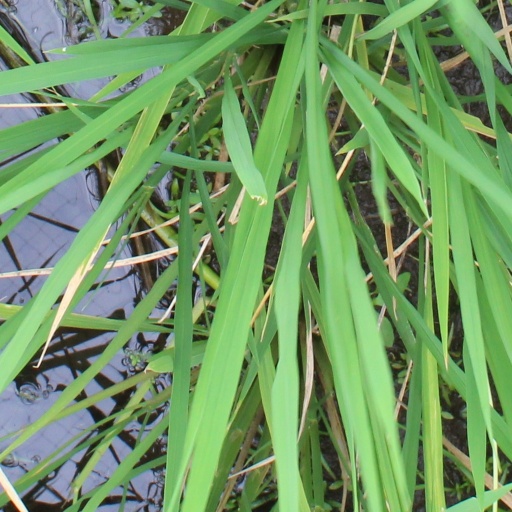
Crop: rice